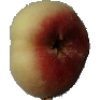
Label: Peach Flat 1